Cardew Robinson

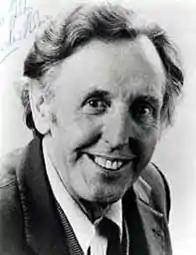

Douglas John Cardew Robinson (14 August 1917 – 28 December 1992) was a British comic whose career was rooted in the music hall and Gang Shows.